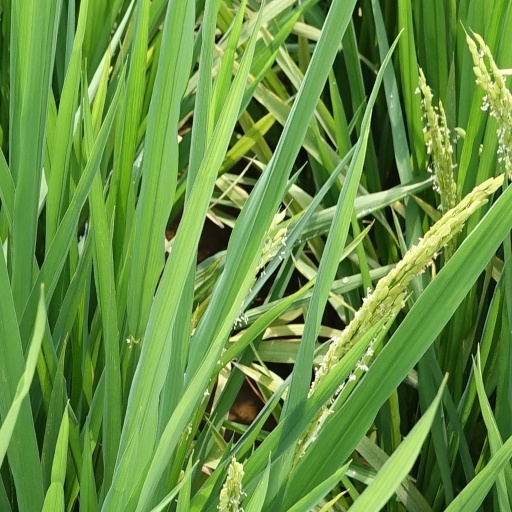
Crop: rice